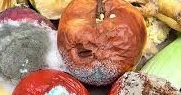
Label: trash